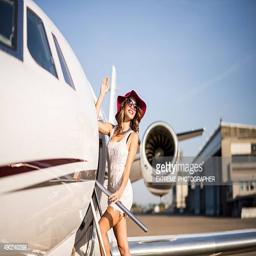
young businesswoman on the stairs of private jet airplane